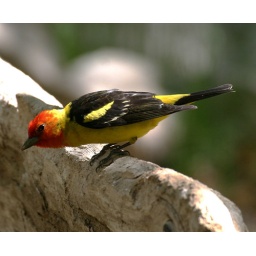
This male Tanager is perhaps the most colorful songbird in the West. 129_2969e; Western Tanager